Jinnan Wali Dheri

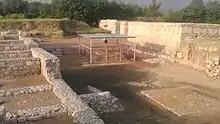
The Archeological site of Jinnan Wali Dheri, Taxila Pakistan

Jinnan Wali Dheri ("the mound of jinns") is an archaeological site near Taxila, Pakistan. It is the remains of a Buddhist monastic complex dating to the 5th century AD, part of the remains of the Gandhara civilization. It is one of the best-preserved Buddhist monastic complexes in the Taxila valley.